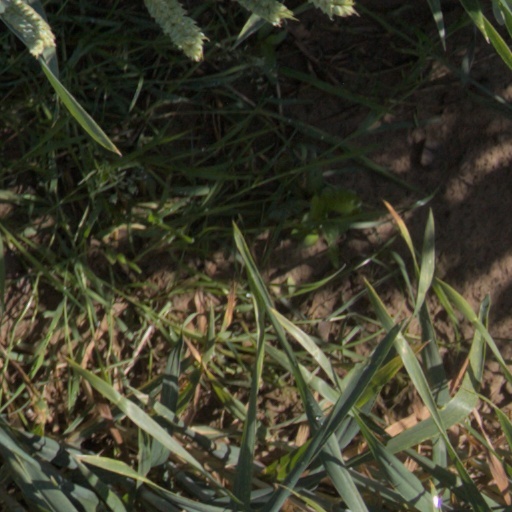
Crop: wheat